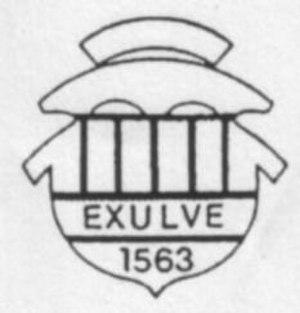
Ejulve est une commune d’Espagne, dans la province de Teruel, communauté autonome d'Aragon comarque d'Andorra-Sierra de Arcos